Toolesboro, Iowa

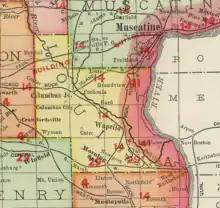
Toolsboro is shown on the 1903 Louisa County, Iowa, map

The Toolesboro Mound Group, a National Historic Landmark, lies north of the community.